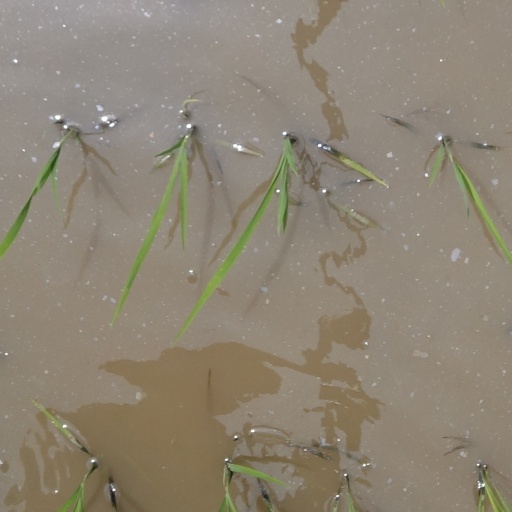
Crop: rice